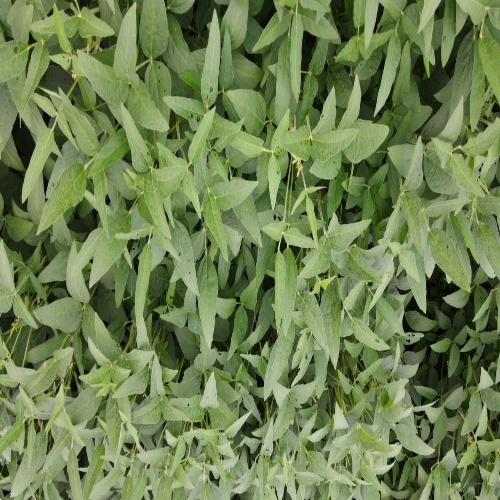
Label: Diabrotica_speciosa